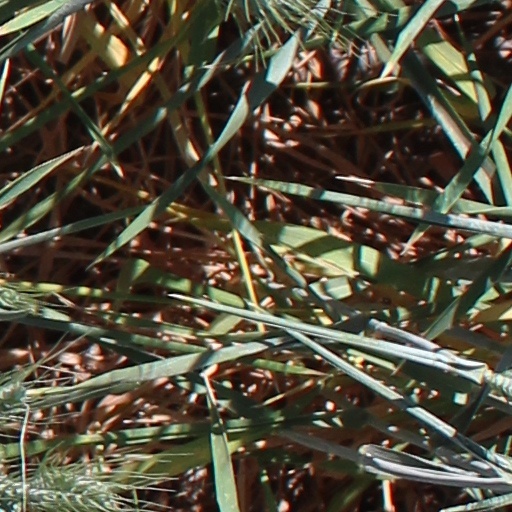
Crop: wheat